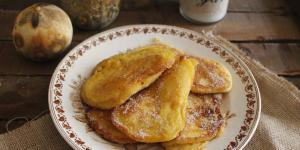
torrijas de calabaza